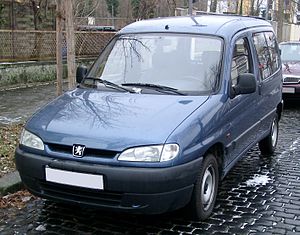
Peugeot Partner / Partner/Partner Origin (1996−2009)
Peugeot Partner (1996−2003)
Peugeot Partner er en bilmodel fra den franske bilfabrikant Peugeot, som er blevet fremstillet i tre generationer siden 1996.